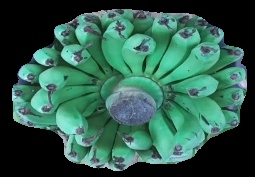
Variety: pachbale
Grade: grade2